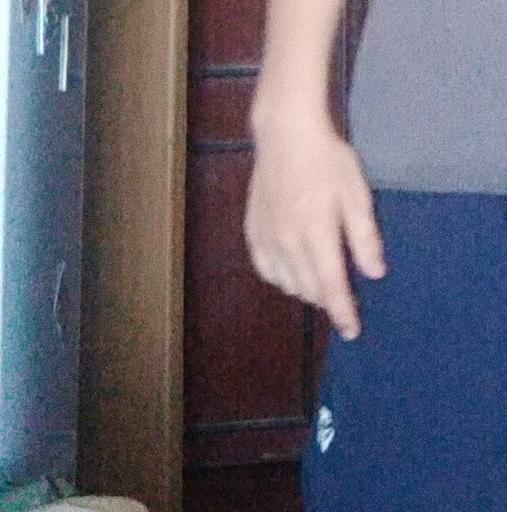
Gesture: no_gesture